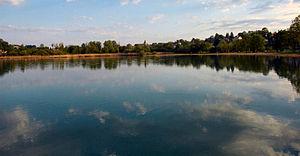
Les Lacs de Clairvaux sont deux lacs situés sur la commune de Clairvaux-les-Lacs dans le département du Jura en Franche-Comté, dans la Région des lacs du Jura français.